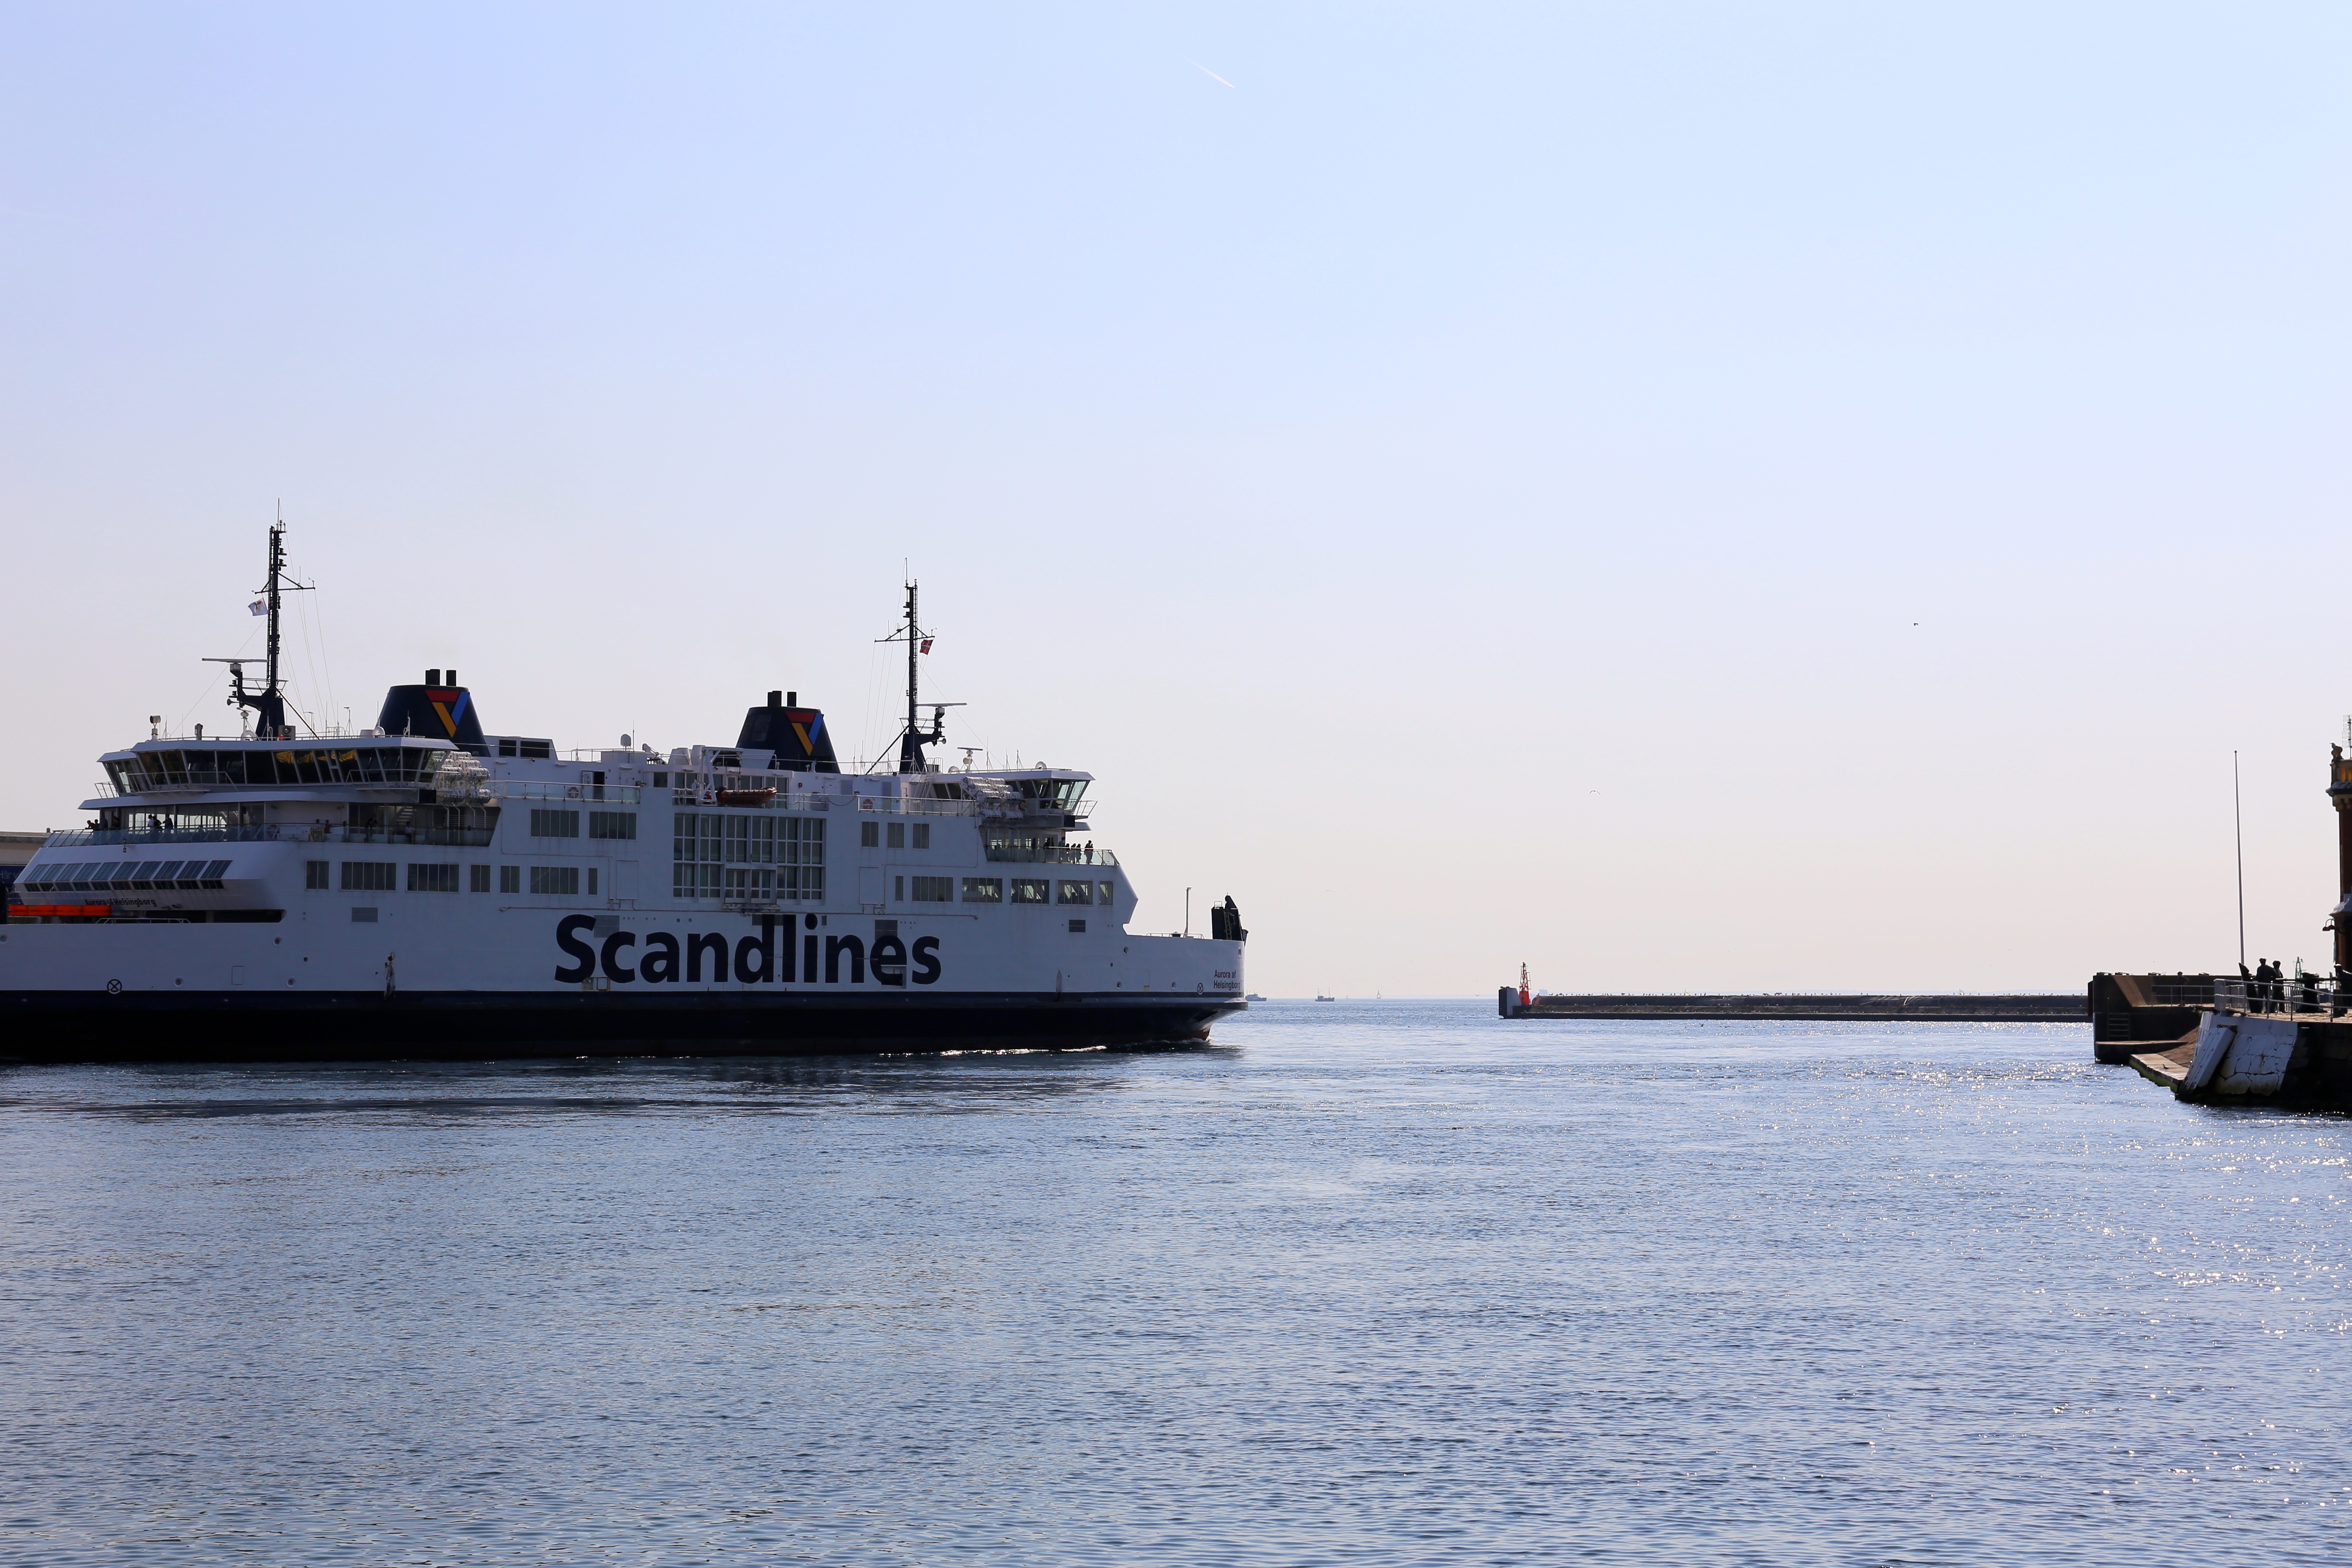
sea, coast, water, boat, ship, vehicle, yacht, bay, harbor, cargo ship, ferry, sound, channel, tugboat, watercraft, passenger ship, freight transport, helsingborg, harbour inlet